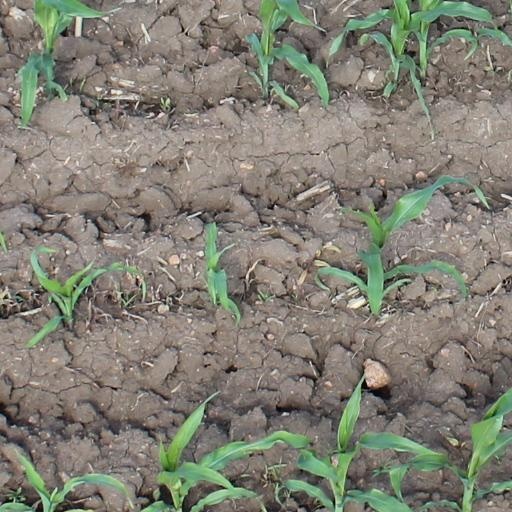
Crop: maize; corn